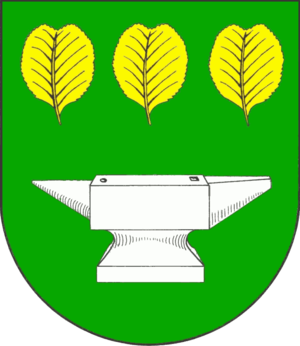
Weesby est une commune de l'arrondissement de Schleswig-Flensbourg, Land de Schleswig-Holstein.